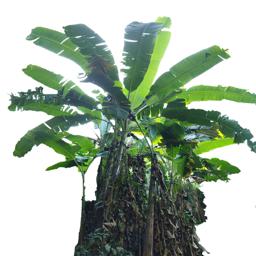
Label: BHIMKOL